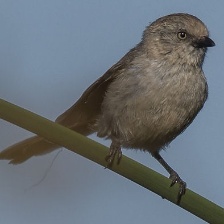
Species: WRENTIT
Scientific name: CHAMAEA FASCIATA